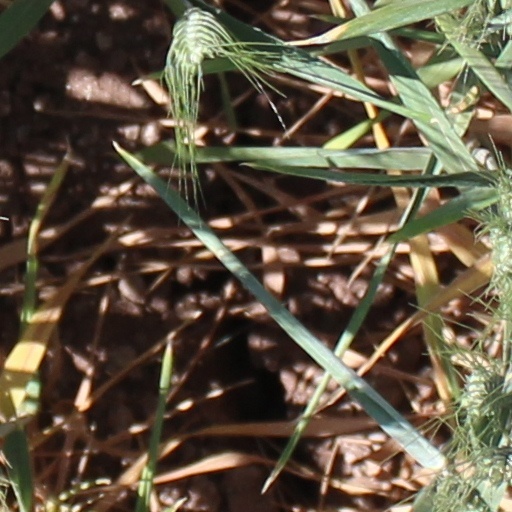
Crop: wheat